Atlanta Opera

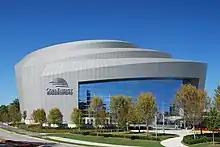
Cobb Energy Performing Arts Centre

The Atlanta Opera is an opera company located in the Atlanta metropolitan area. Founded in 1979, it produces mainstage opera productions and arts education programs for Metropolitan Atlanta and the Southeast.